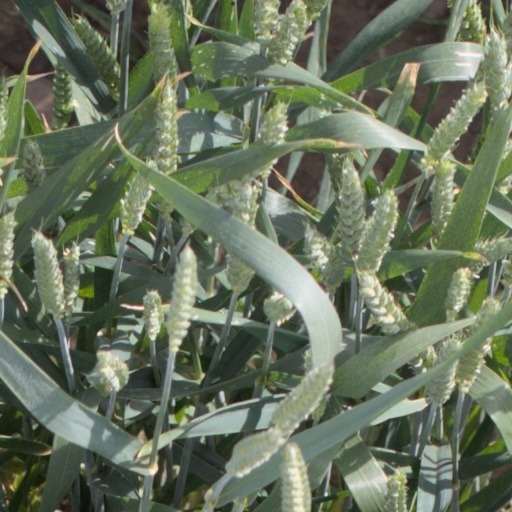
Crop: wheat